Historia Croylandensis

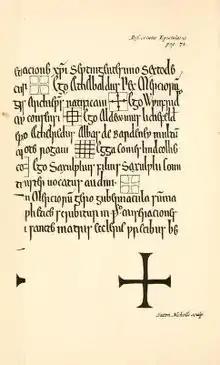
Frontispiece from Ingulf and the Historia Croylandensis (1894)

The Historia Croylandensis is a series of bound documents, allegedly from the 15th century, containing a fake history of the Benedictine abbey of Croyland in Lincolnshire, England.